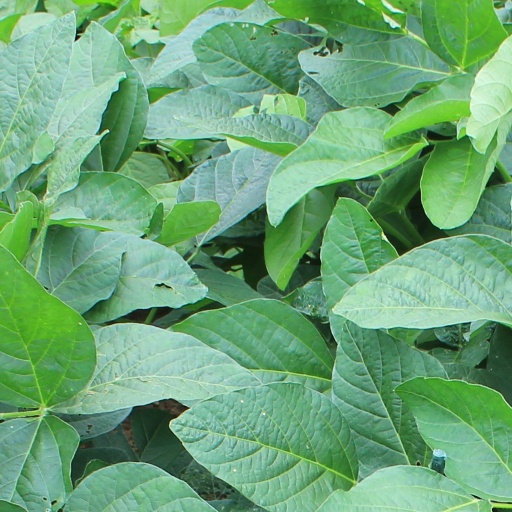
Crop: soybean